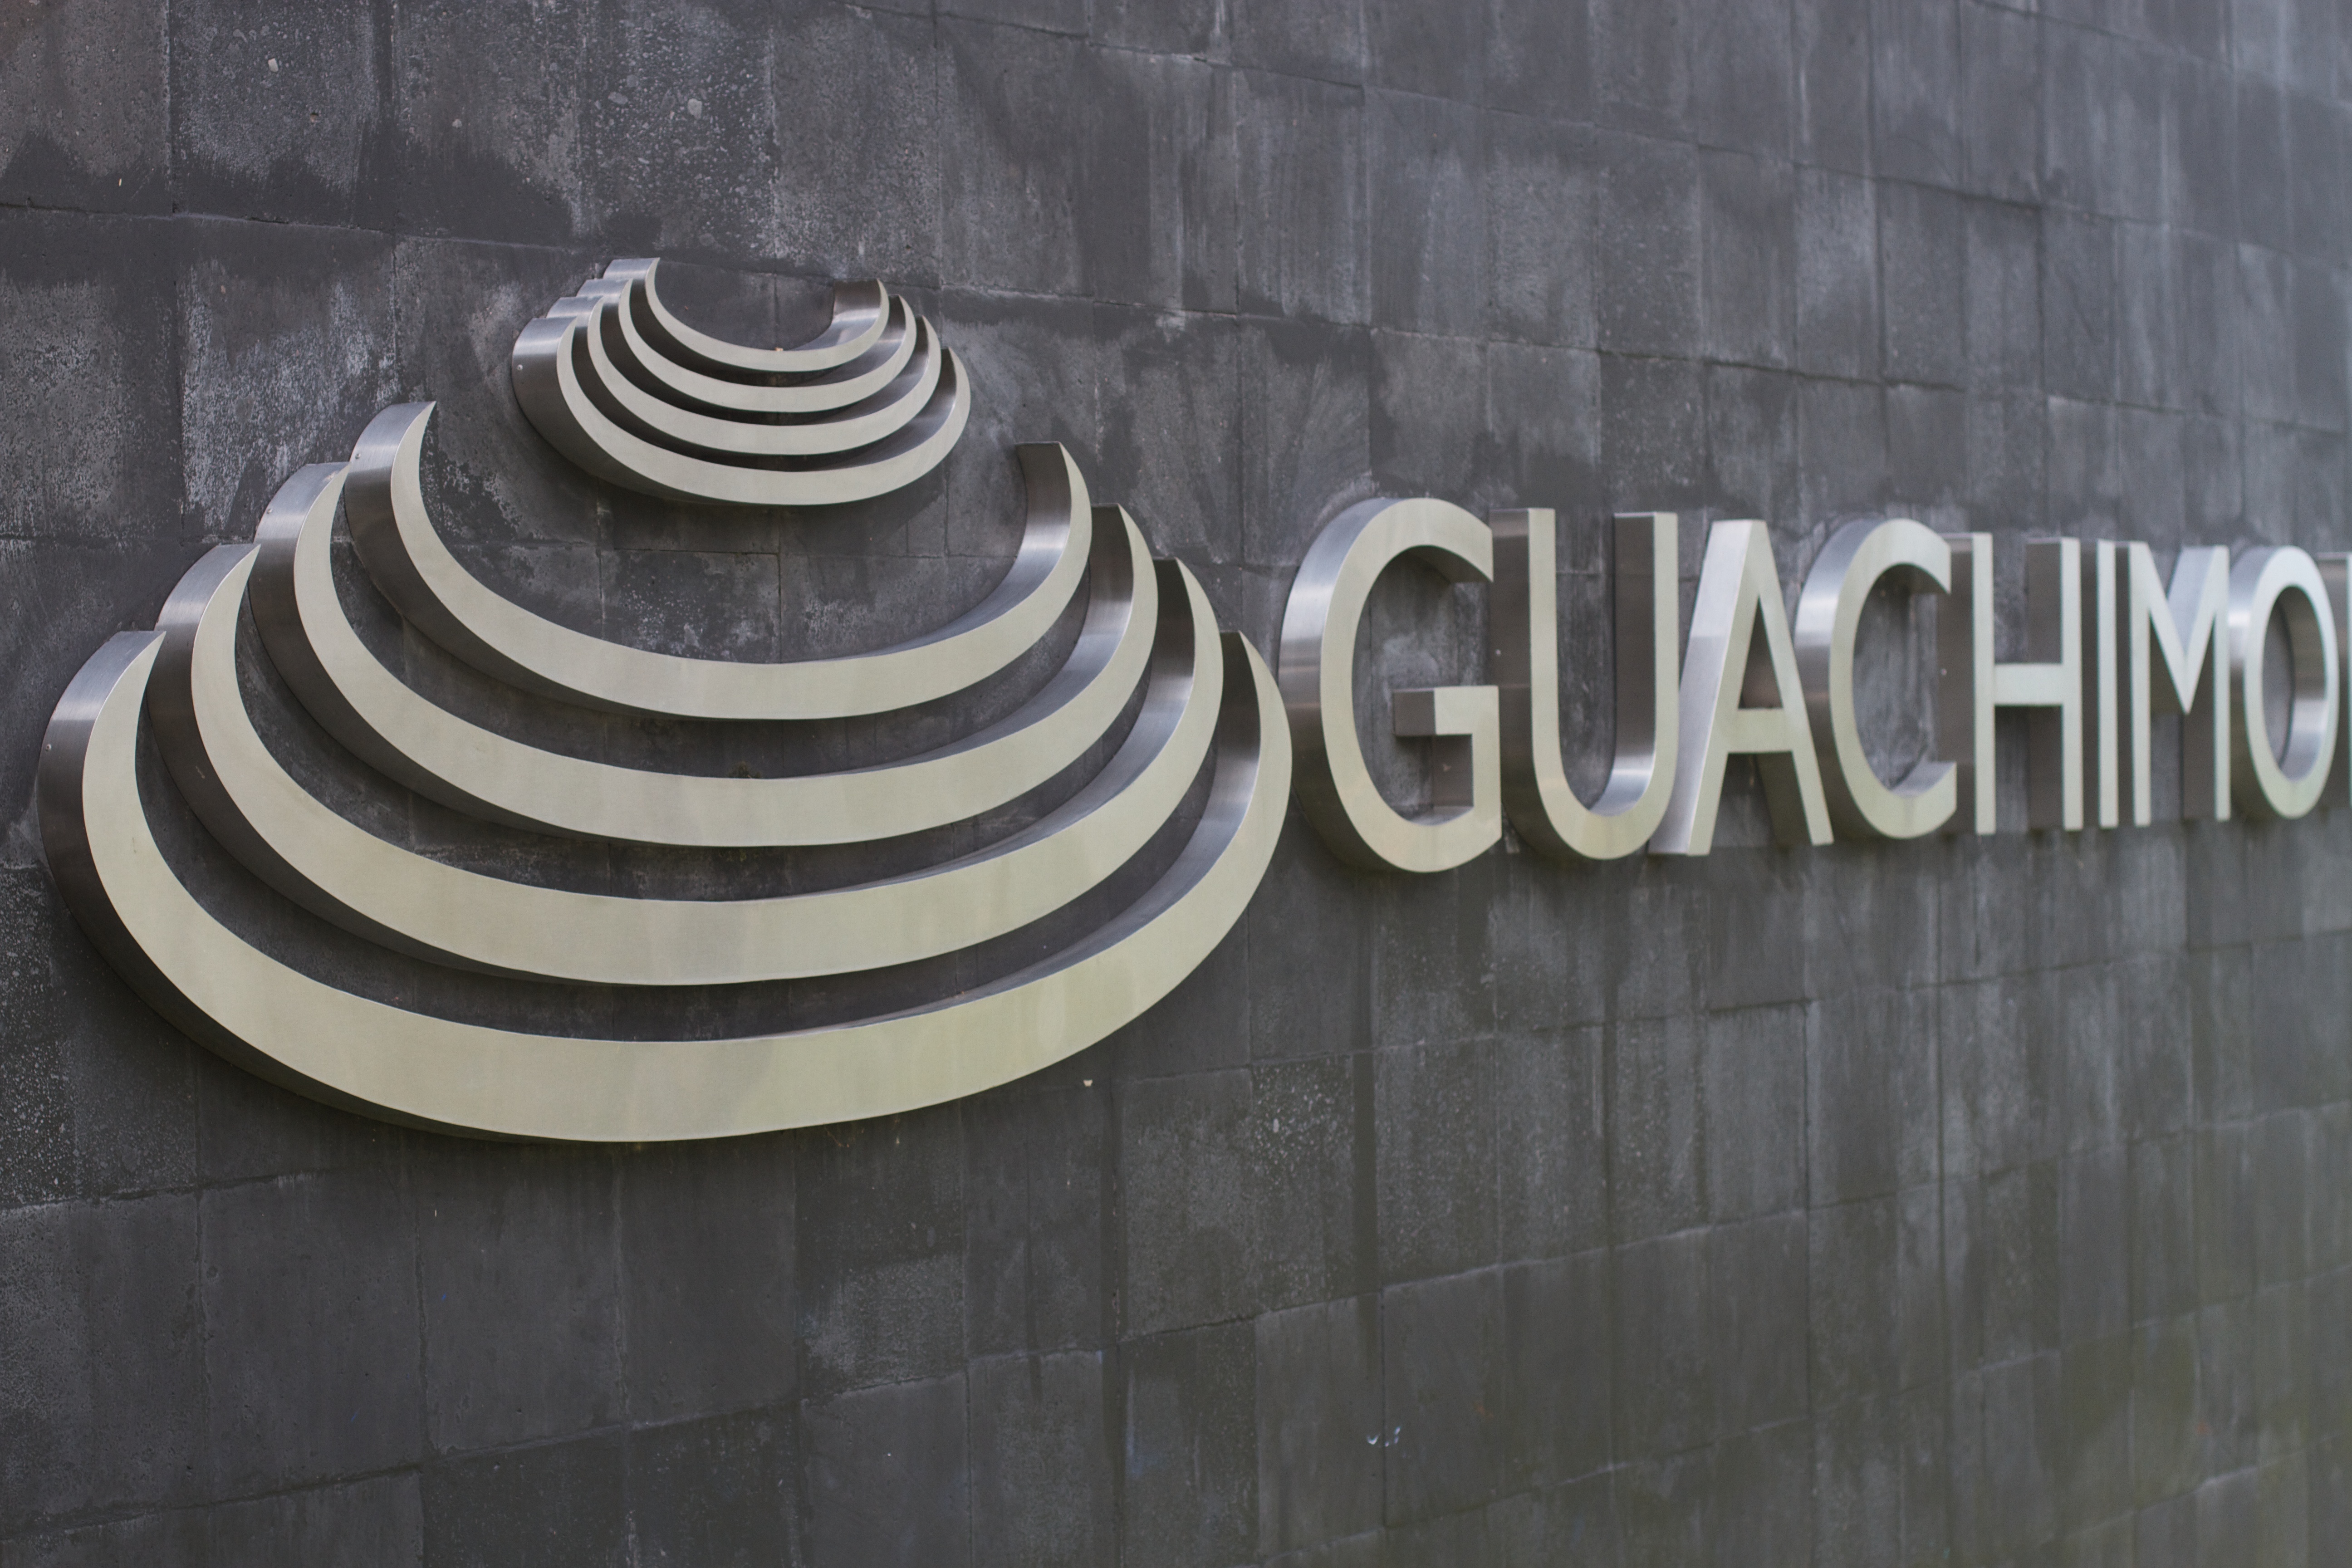
lighting